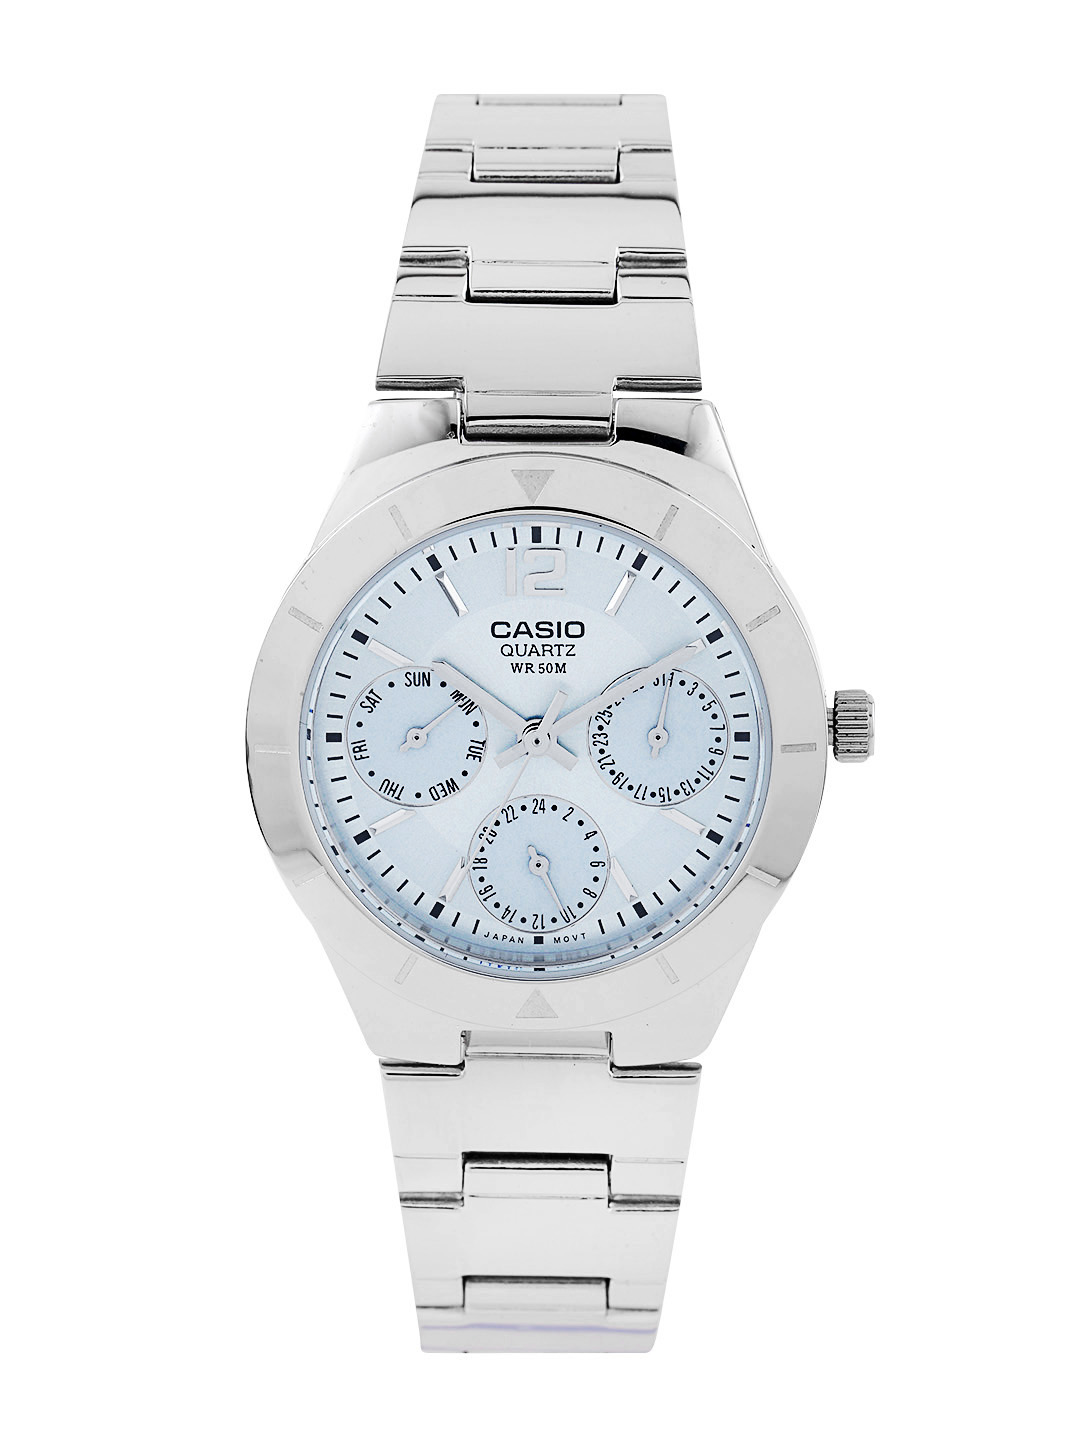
CASIO Enticer Women Blue Dial Watch (A533) LTP-2069D-2AVDF
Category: Accessories / Watches / Watches
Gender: Women
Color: Blue
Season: Winter 2016
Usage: Casual